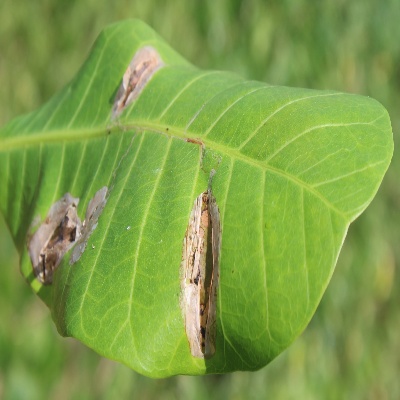
Crop: Cashew
Condition: leaf miner